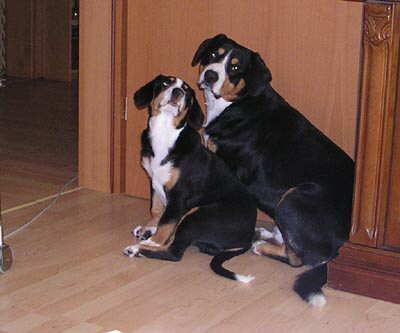
EntleBucher